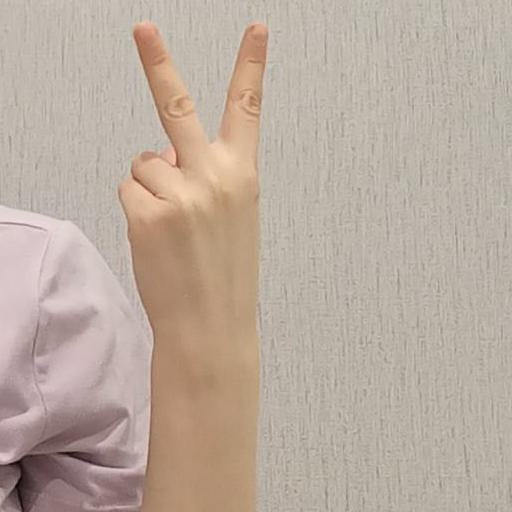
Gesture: peace_inverted